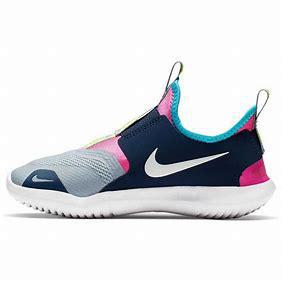
Brand: Nike
Model: Flex Runner 2